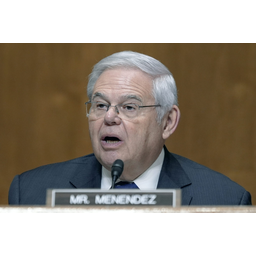
Label: paper